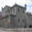
Label: castle